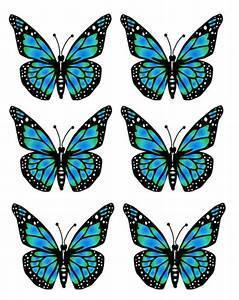
butterfly